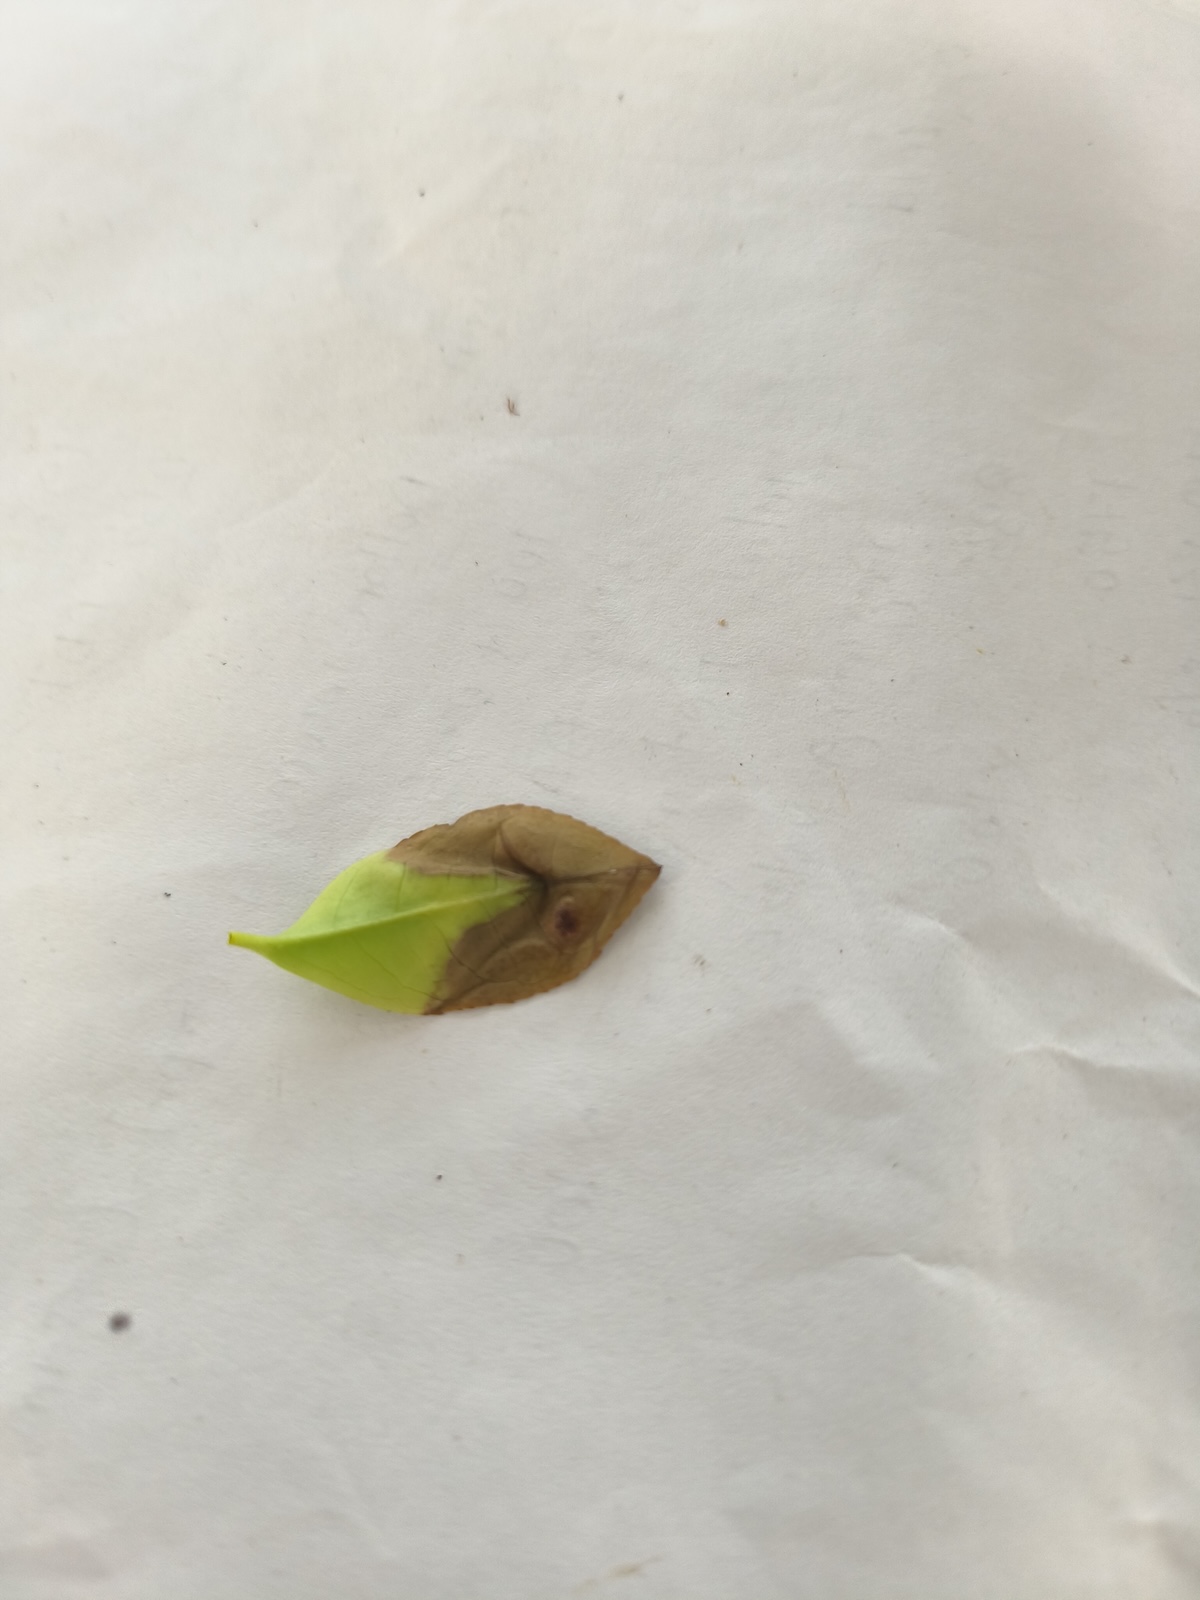
Label: Gray Blight